Montpelier Historic District (Montpelier, Virginia)

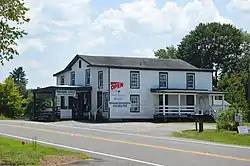
Commercial buildings along U.S. Route 33

Montpelier Historic District is a national historic district located at Montpelier, Hanover County, Virginia. The district includes 43 contributing buildings and 1 contributing site in the village of Montpelier. It includes residences, agricultural buildings, stores, businesses, a church, schools and libraries that illustrate the wide range of building types. Notable buildings include the old school (1876), Church of Our Savior (1882), Grange Hall (1899), Hobart Hardware (c. 1900), Montpelier School (1929), "Norway" House (1936), and "The Oaks" (1936). Located in the district and listed separately is the Sycamore Tavern, the only 18th-century building remaining in the district.